Eijkman Point

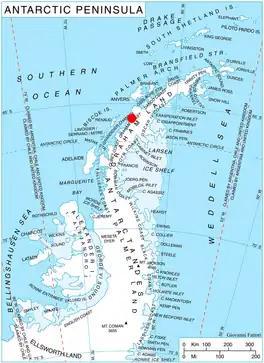
Location of Barison Peninsula on Graham Coast, Antarctic Peninsula.

Eijkman Point is the extremity of a rocky spur projecting into Leroux Bay from the west coast of Barison Peninsula on Graham Coast, Graham Land, on the west side of the entrance to Macrobius Cove and south-southeast of Nunez Point. It was first mapped by the British Graham Land Expedition under John Rymill 1934–37, and was named by the UK Antarctic Place-Names Committee in 1959 for Christiaan Eijkman, a Dutch biologist who in 1890–97 first produced experimental beriberi and initiated work on its prevention.